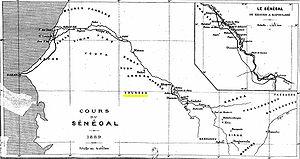
Le Boundou est une région du Sénégal oriental qui a joué un rôle significatif dans l'histoire de l'Afrique de l'Ouest.